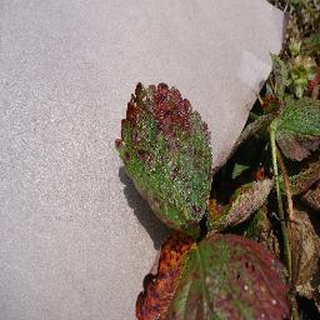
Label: strawberry_leaf_scorch